Upper West Side Story

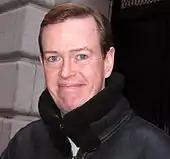
Dylan Baker's performance as Andy Woods was met with mixed reactions from critics.

The initial broadcast of the episode drew 3.472 million viewers, and earned a 1.1 rating in the 18–49 demographic. "Upper West Side Story" ranked seventh place among cable series for the night in the 18–49 demographic and fourth in its time slot, surpassed by "Teen Mom 2", "Storage Wars", and "The Game". The original broadcast of the episode overlapped with the 2012 State of the Union Address for the first 17 minutes; however, viewership for the episode increased slightly from the previous week.